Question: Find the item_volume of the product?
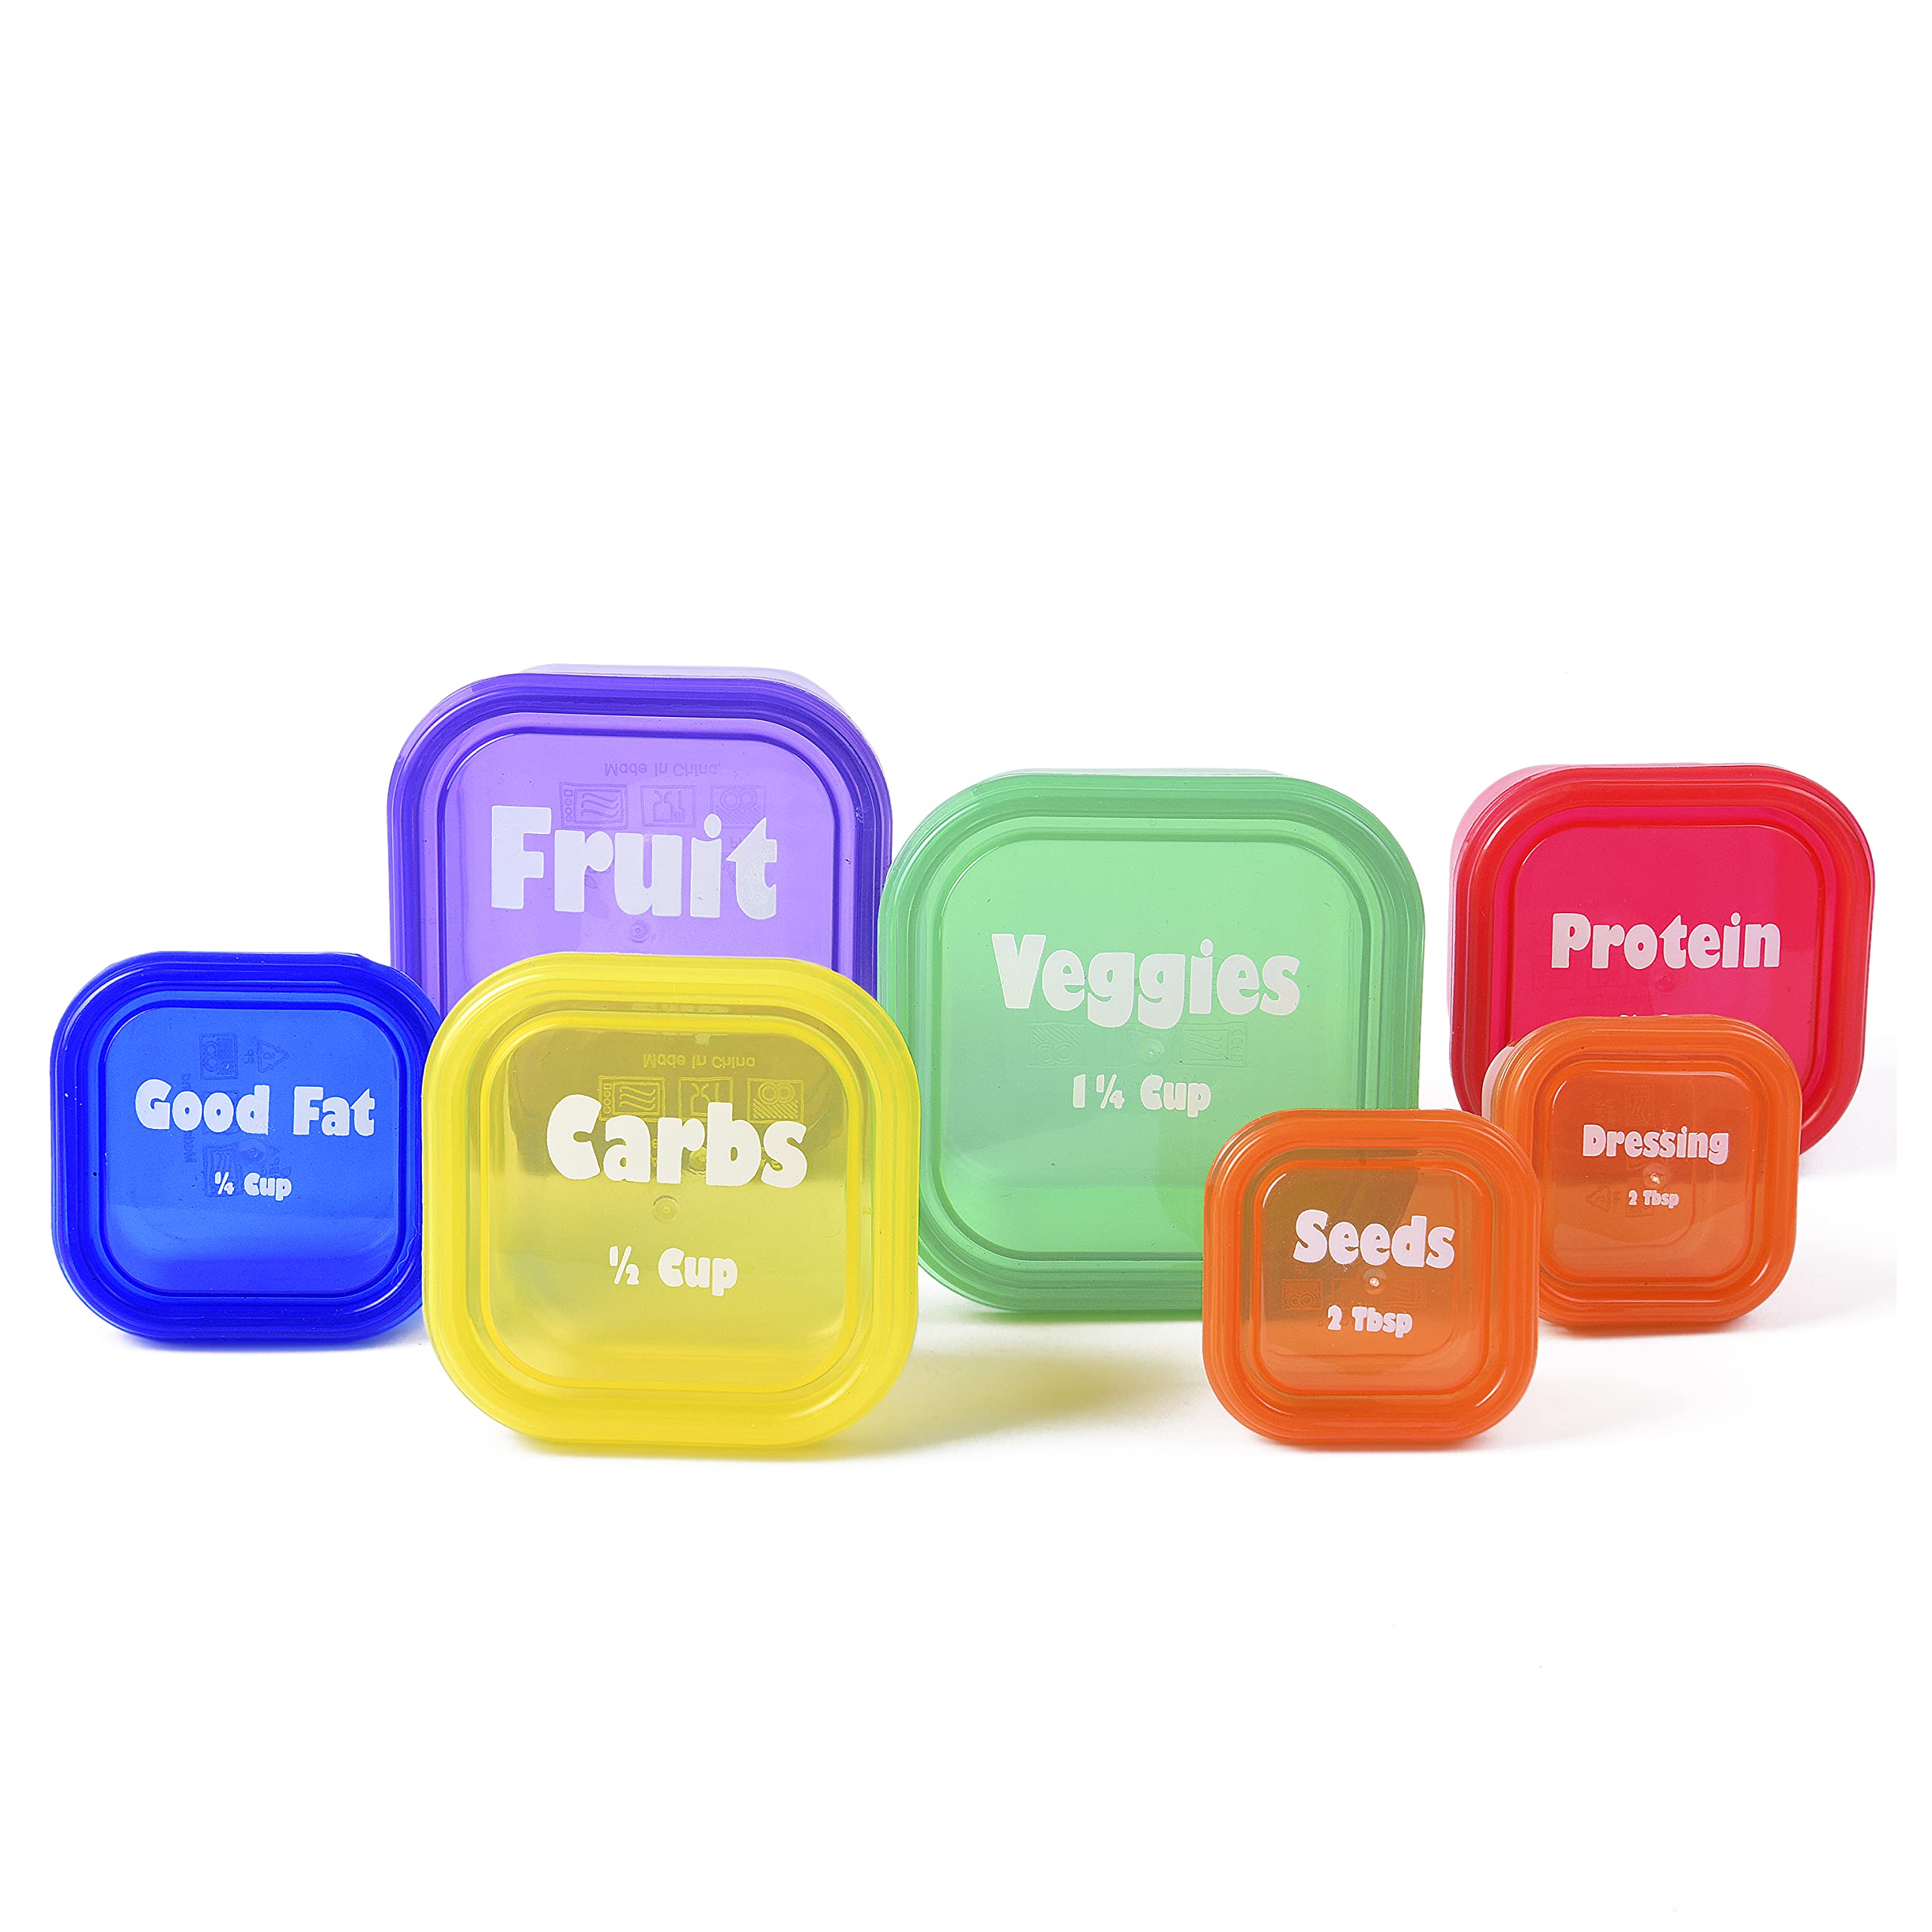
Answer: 0.5 cup